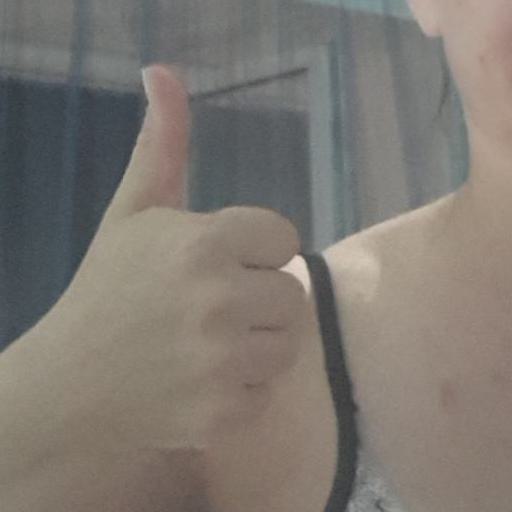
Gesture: like